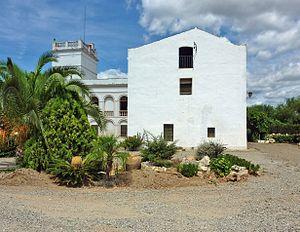
La Ferme est une huile sur toile de Joan Miró exécutée entre 1921 et 1922. Elle constitue à la fois l'œuvre maîtresse de période « détailliste » du peintre et sa première toile d'importance.